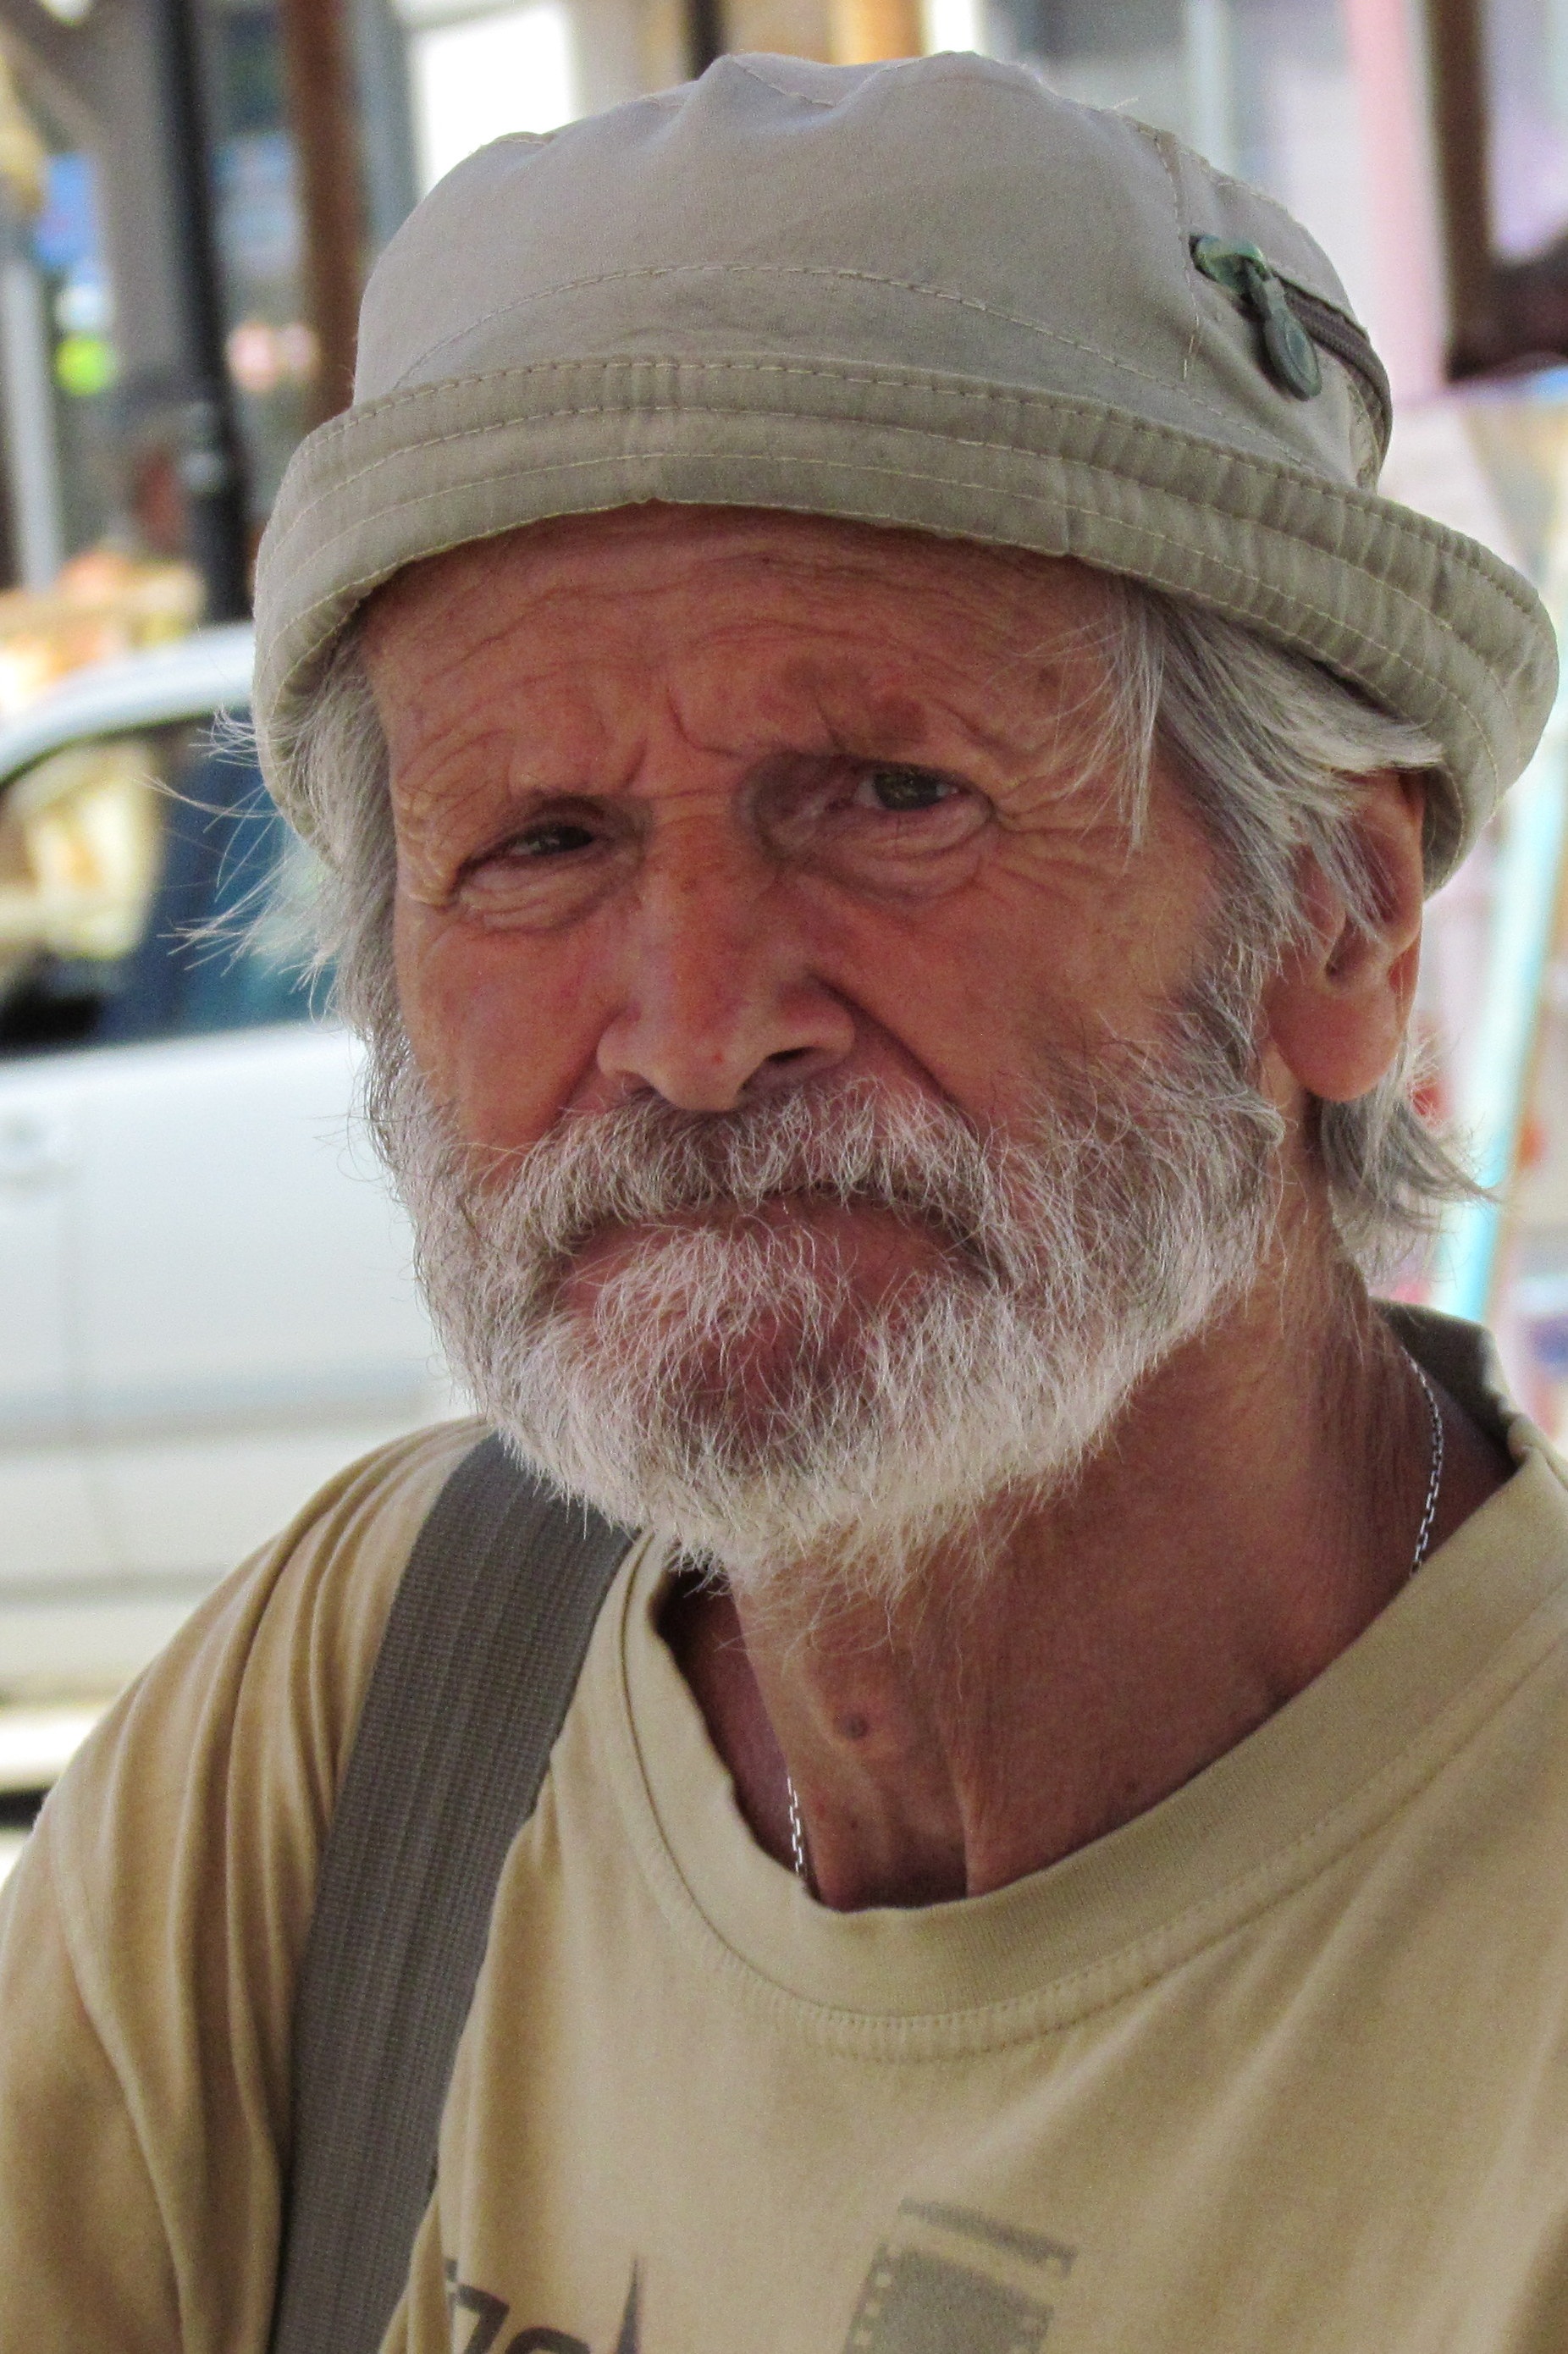
man, person, people, hair, travel, portrait, hairstyle, beard, senior citizen, head, moustache, greece, grandparent, facial hair